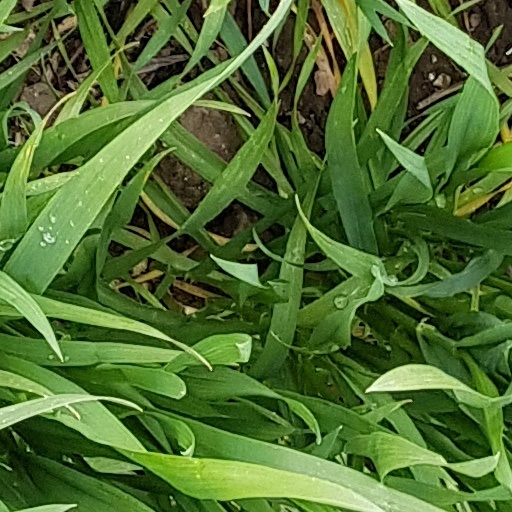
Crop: wheat